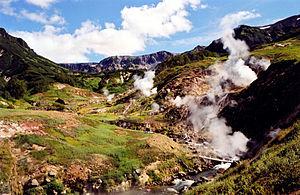
La vallée des geysers est située au nord-est de la péninsule du Kamtchatka. Une des plus grande concentration de geysers au monde. Un site classé au patrimoine mondial de l'Unesco.
Un geyser est un type particulier de source d'eau chaude qui jaillit par intermittence en projetant à haute température et à haute pression de l'eau et de la vapeur.